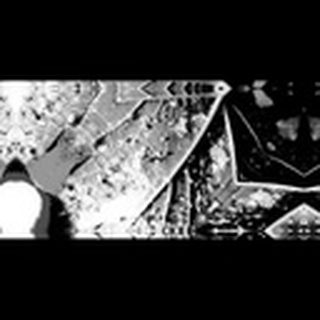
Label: cotton_aphids